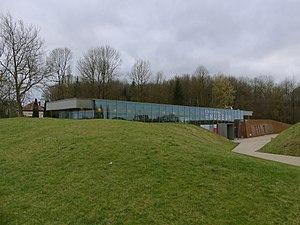
Le bâtiment du musée ""14-18 Batailles de la Somme"""
Le mémorial franco-britannique est un monument commémoratif de la Première Guerre mondiale, situé sur le territoire de la commune d'Authuille, à proximité du village de Thiepval, dans le département de la Somme. Il est dédié aux armées franco-britanniques et aux soldats britanniques disparus pendant la bataille de la Somme au cours du second semestre de 1916. Un cimetière militaire où sont inhumés des soldats français et britanniques se trouve à ses pieds. Un centre d'accueil et d'interprétation a été construit à l'entrée du site.